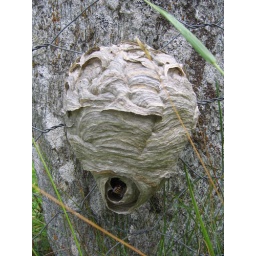
On a fence post we saw this wasp's nest, with wasps flying in and out.